Athanasius Paulose Kadavil

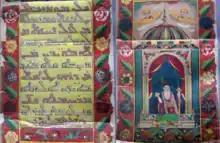
The "Sthathicon" of Kadavil Paulose Mar Athanasius, 1877

Kadavil Paulose Mar Athanasius was the First Metropolitan of Angamaly Diocese of Malankara Church ordained for the diocese of Kottayam after its formation in 1876 as per the decision of the historic Mulanthuruthy Synod. From 1891 onwards he assumed the additional responsibility of Angamaly. It was during the time of Kadavil Thirumeni the construction of the St. Mary's Church at Thrikkunathu, Aluva was completed. One of the last wishes of the Metropolitan was to start a seminary at Aluva for teaching Syriac and English for clergy as well as for the laity. With this in mind he donated all his remaining properties and assets to the seminary, which he inherited from his family.